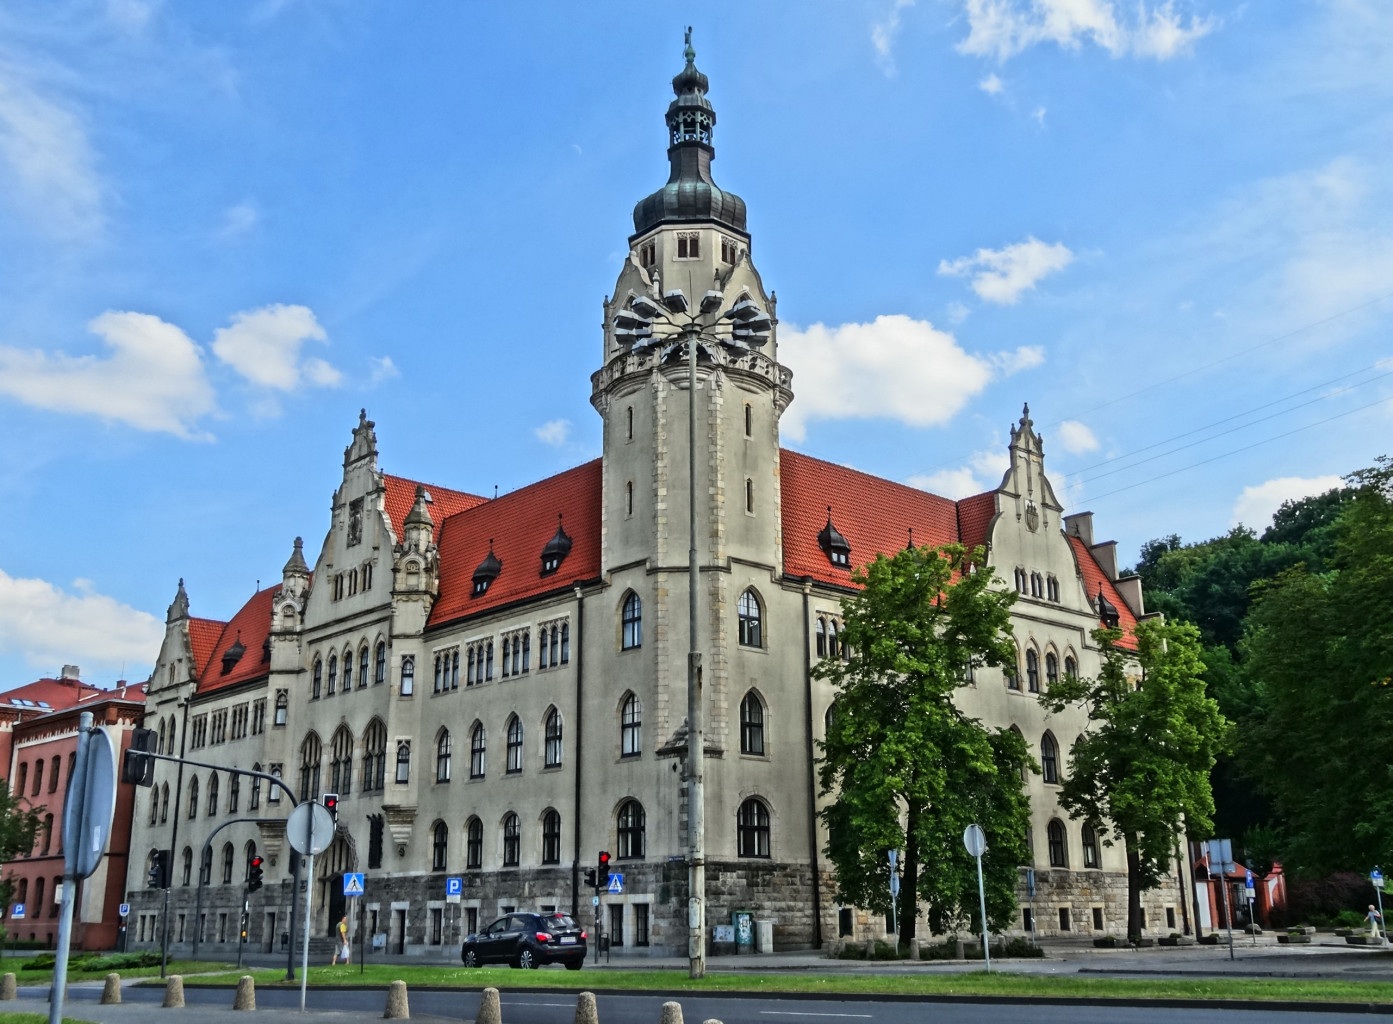
architecture, town, building, chateau, city, cityscape, downtown, tower, plaza, landmark, facade, church, cathedral, exterior, historic, tourism, waterway, place of worship, poland, town square, estate, tours, historic site, district court, bydgoszcz